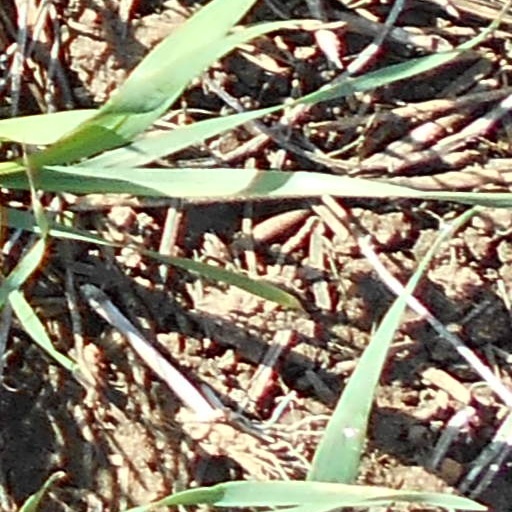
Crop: wheat